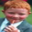
Label: boy